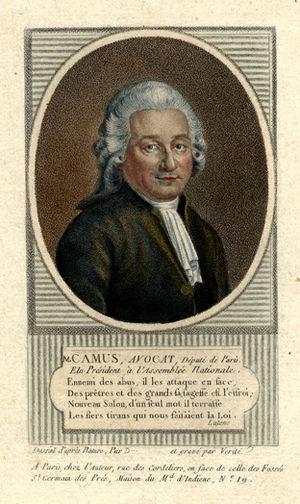
Le jansénisme est une doctrine théologique à l'origine d'un mouvement religieux, puis politique et philosophique, qui se développe aux XVIIᵉ et XVIIIᵉ siècles, principalement en France, en réaction à certaines évolutions de l'Église catholique et à l'absolutisme royal.